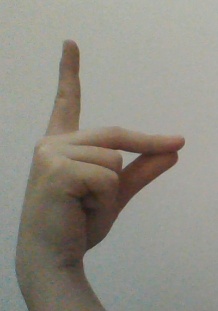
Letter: ta